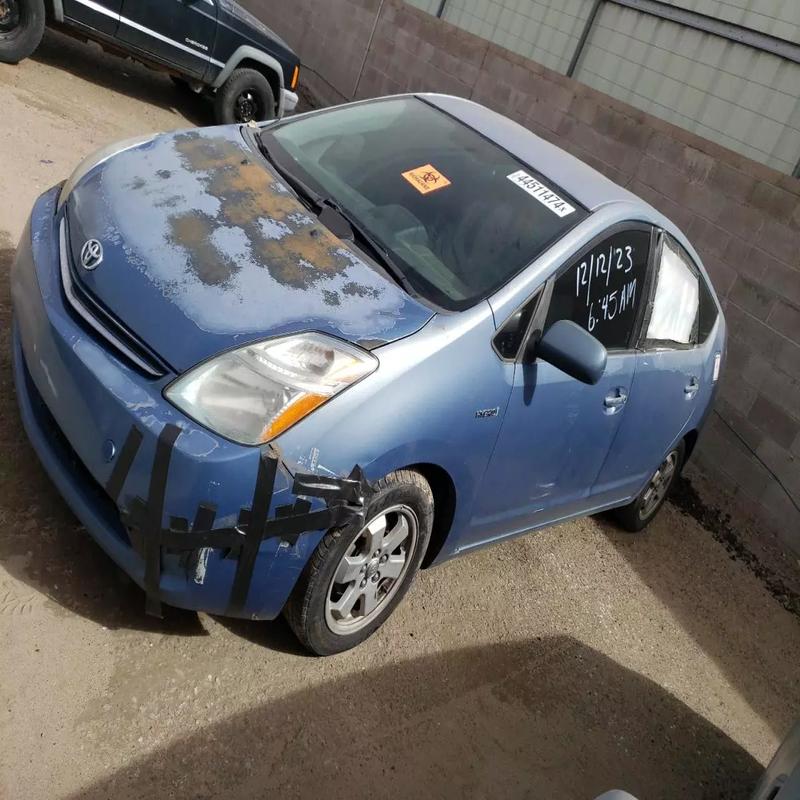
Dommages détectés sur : porte arrière droite, porte arrière gauche, aile arrière droite, aile arrière gauche, pare-brise arrière, feu arrière droit, feu arrière gauche, pare-choc arrière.
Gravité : mineur